House of Reconciliation

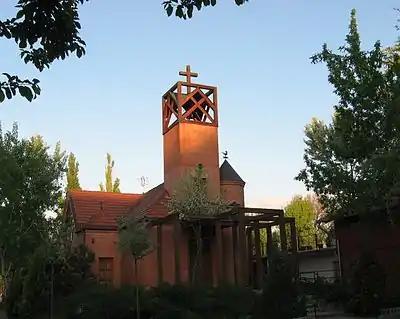
House of Reconciliation

The House of Reconciliation is a church of the Hungarian Evangelical Fellowship in Budapest, Békásmegyer.